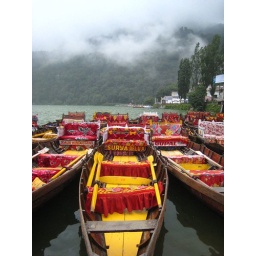
Row boats on the lake in Nainital.